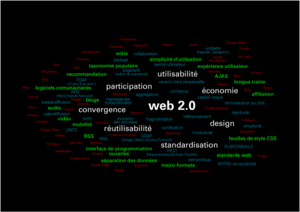
Le Web 2.0, quelquefois appelé Web participatif, désigne l'ensemble des techniques, des fonctionnalités et des usages qui ont suivi la forme originelle du Web, www ou World Wide Web, caractérisé par plus de simplicité et d'interactivité. Il concerne en particulier les interfaces et les échanges permettant aux internautes ayant peu de connaissances techniques de s'approprier des fonctionnalités du Web. Ils peuvent d'une part contribuer à l'échange d'informations et interagir de façon simple, à la fois au niveau du contenu et de la structure des pages, et d'autre part entre eux, créant notamment le Web social. Grâce aux outils mis à leur disposition, les internautes construisent le Web.